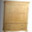
Label: wardrobe